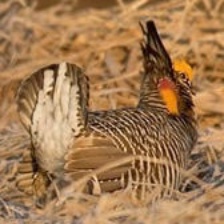
Species: GREATER PRAIRIE CHICKEN
Scientific name: TYMPANUCHUS CUPIDO